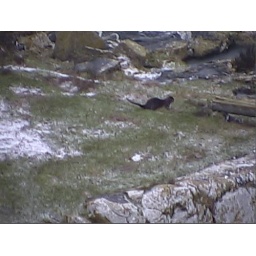
I thought he looked like a black cat in this picture